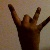
The image shows a hand gesture representing the number 8 in Indian Sign Language.